Show Boat (1951 film)

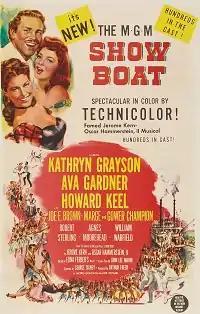
Film poster

Show Boat is a 1951 American musical romantic drama film, based on the 1927 stage musical of the same name by Jerome Kern (music) and Oscar Hammerstein II (script and lyrics), and the 1926 novel by Edna Ferber. It was made by MGM, adapted for the screen by John Lee Mahin, produced by Arthur Freed and directed by George Sidney.